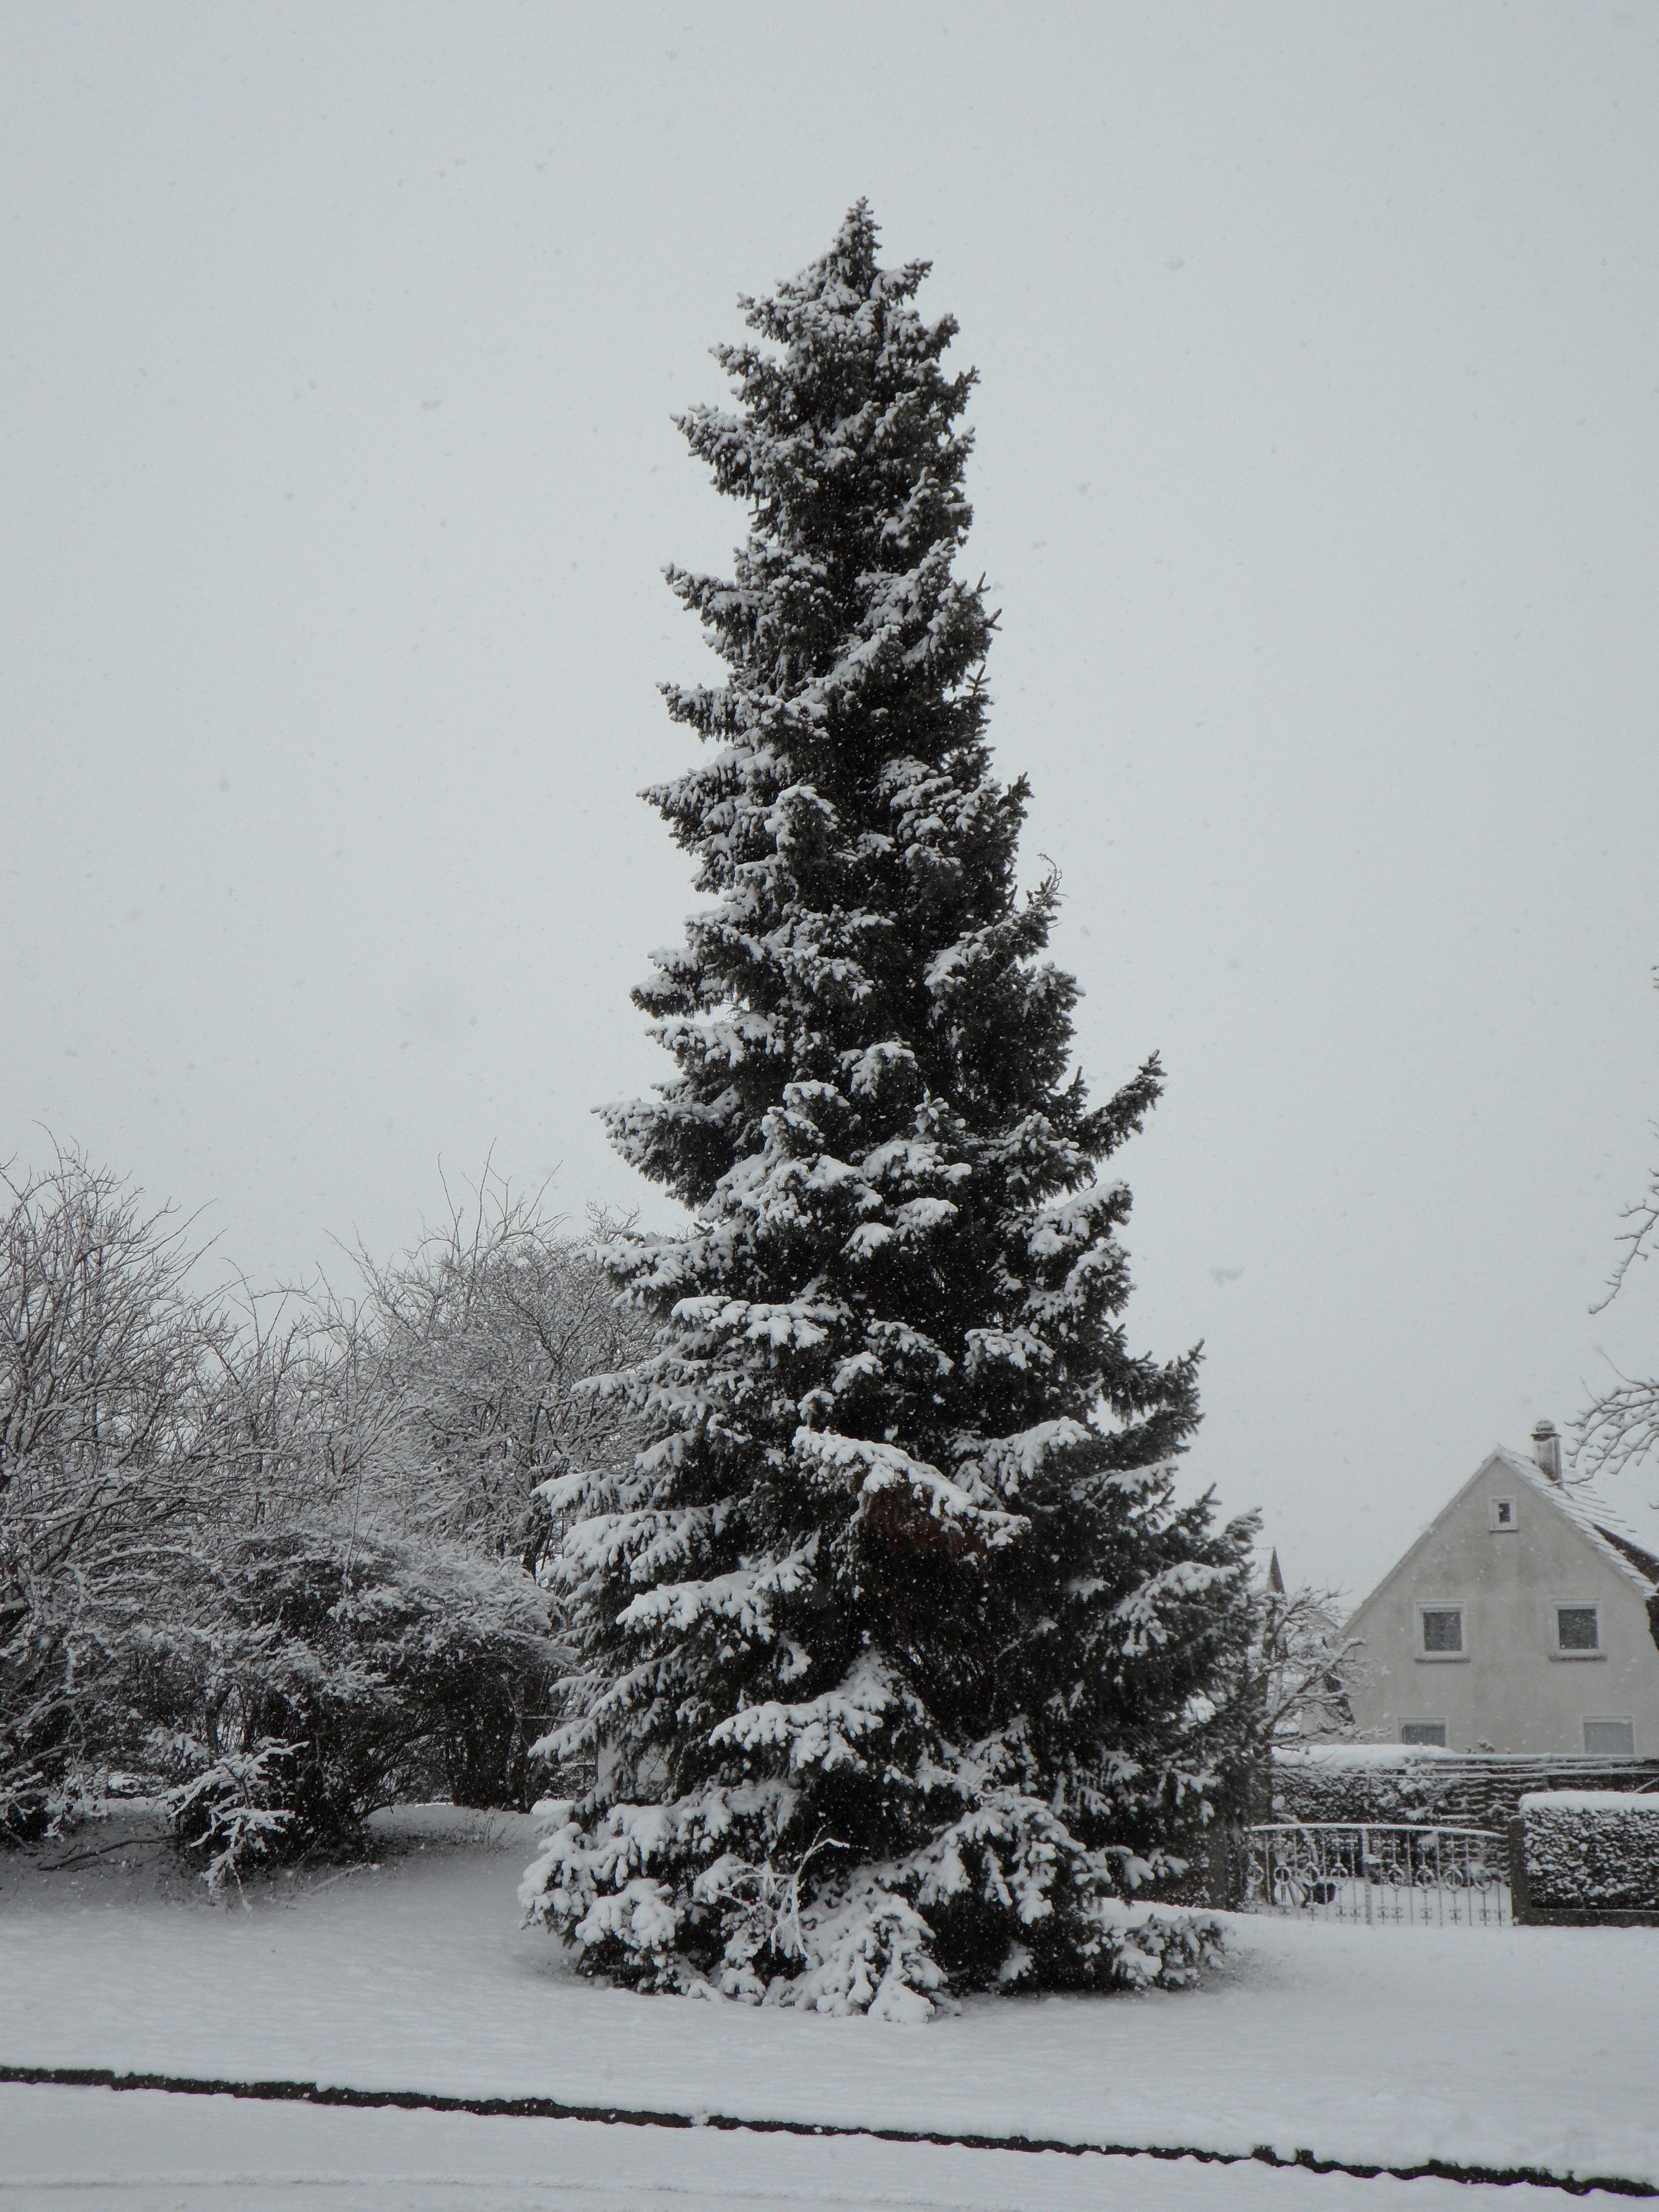
tree, branch, snow, winter, plant, high, weather, snowy, fir, christmas tree, season, conifer, spruce, huge, wintry, freezing, woody plant, land plant